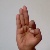
The image shows a hand gesture representing the letter 'F' in Indian Sign Language.